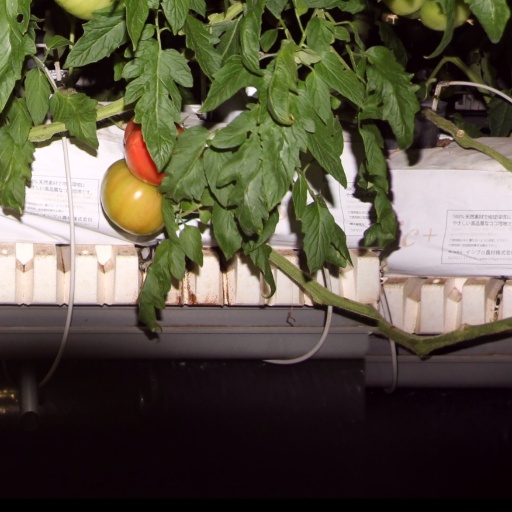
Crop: tomato